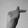
ASL letter: T